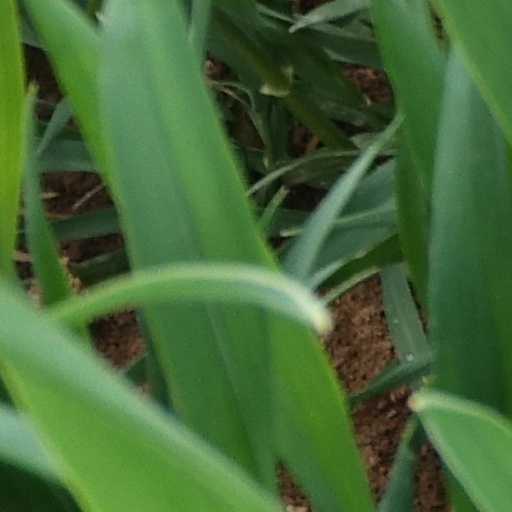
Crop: wheat